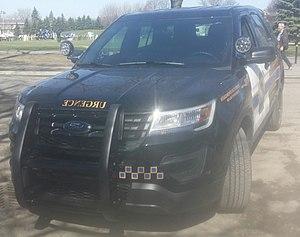
Ma photo d'un Ford Explorer de 2016-2017 à Hampstead (voiture police de la ville), Québec, Canada au auto classique VAQ Hampstead.
Hampstead est une ville de l'agglomération de Montréal enclavée dans la ville de Montréal, au Québec, au Canada. La petite ville cossue, dont le revenu familial annuel est de 156 200 $, comprend une population de 6 973 habitants.